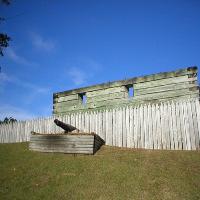
Weather: sun or clear